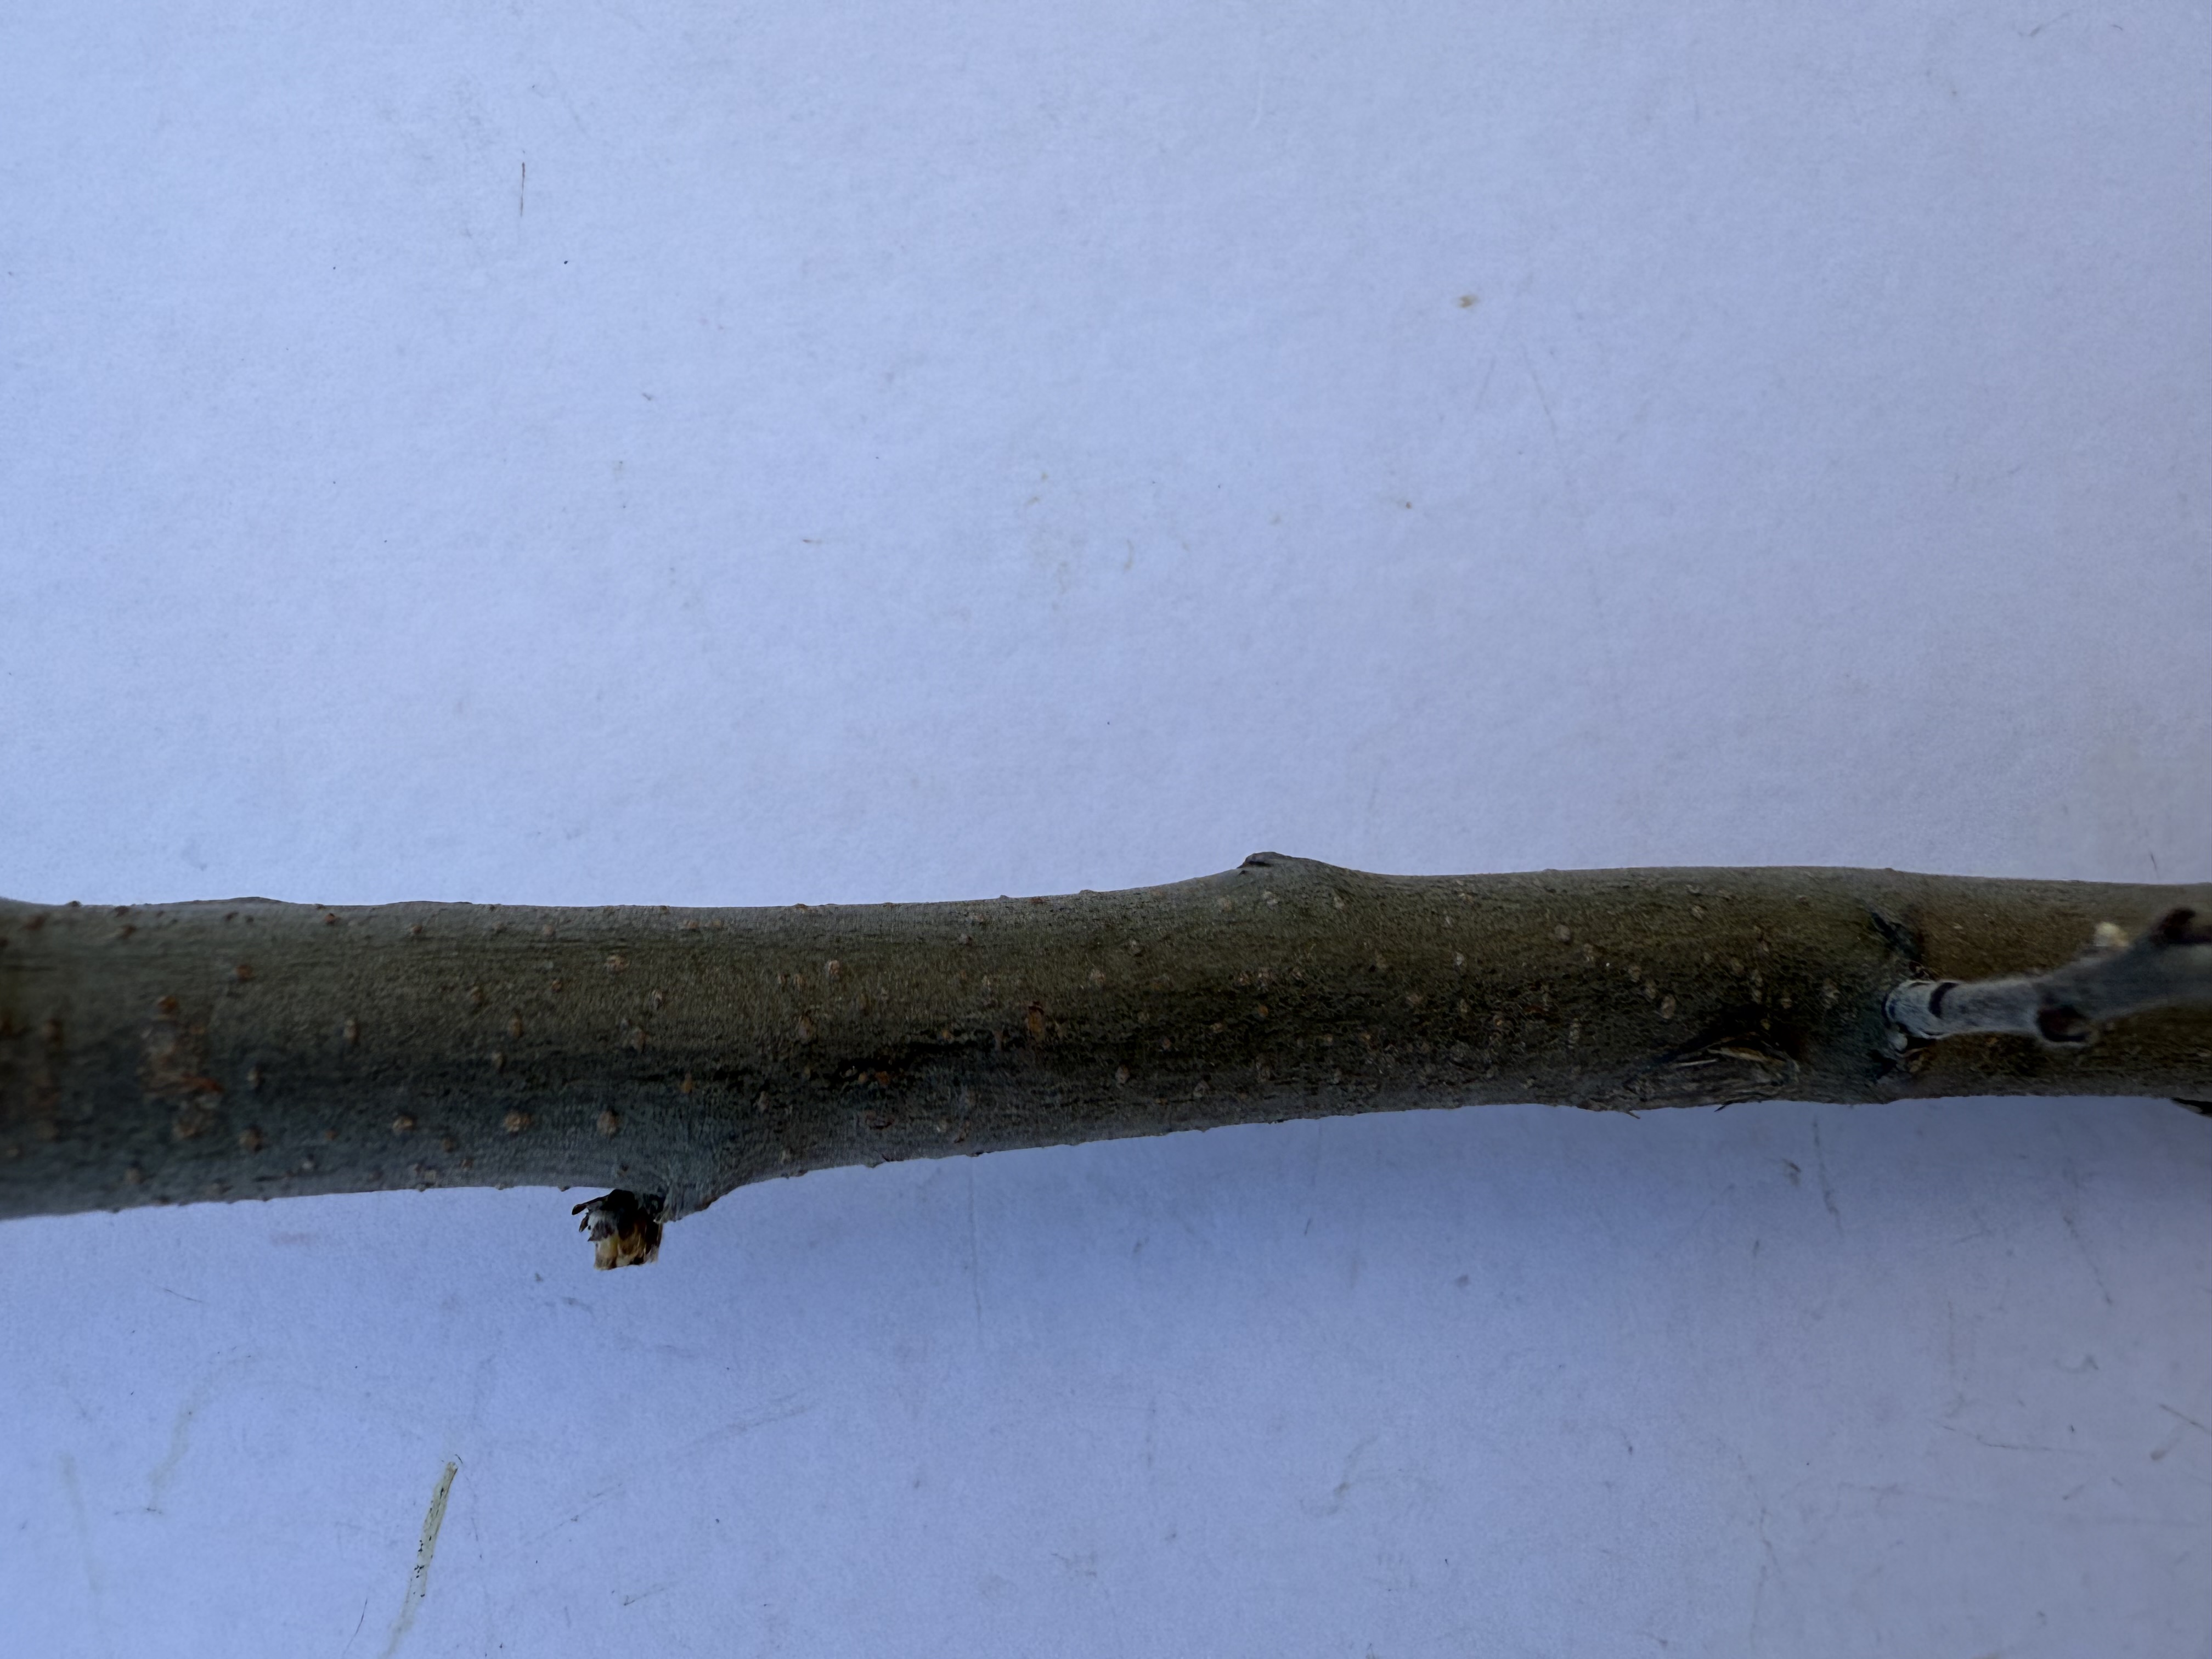
Variety: Esme Quince